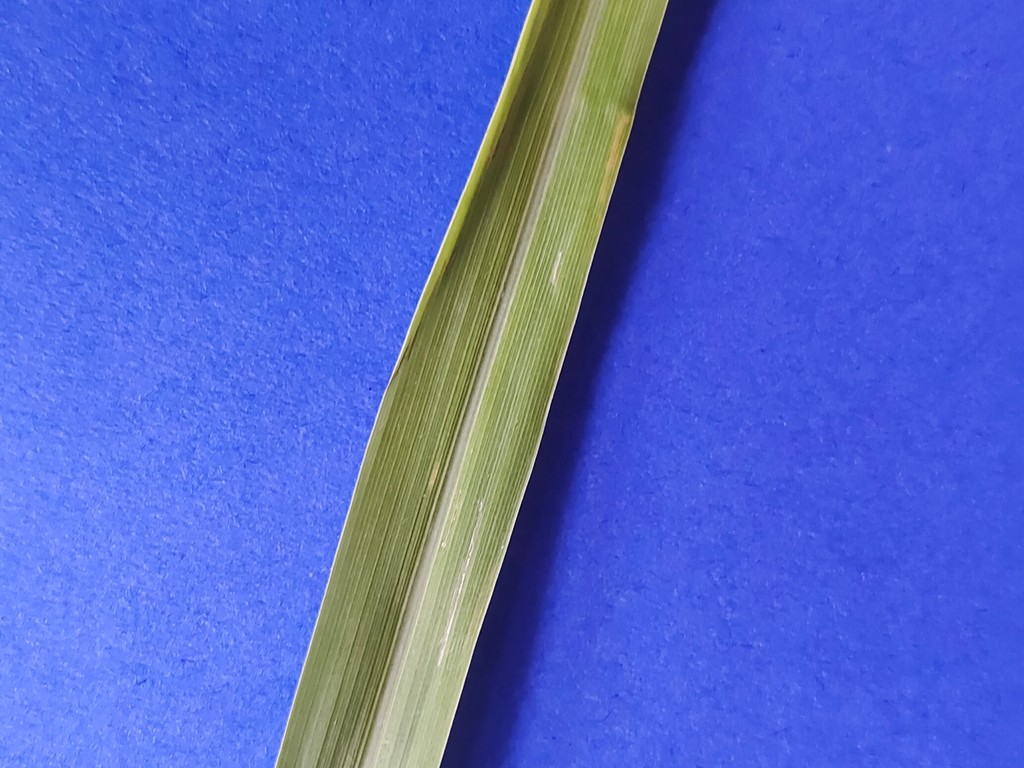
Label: Healthy